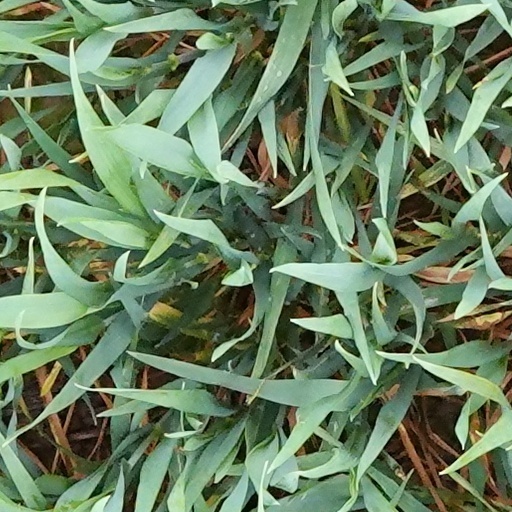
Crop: wheat